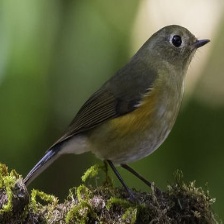
Species: HIMALAYAN BLUETAIL
Scientific name: TARSIGER RUFILATUS